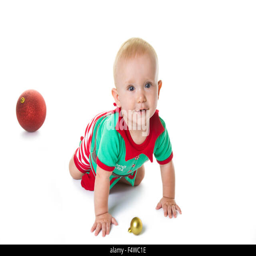
little baby boy dressed in costume , playing on the floor